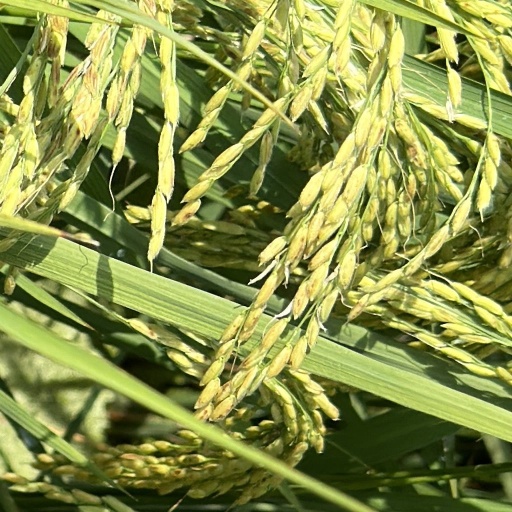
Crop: rice